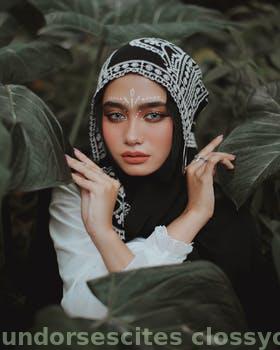
Label: Watermark